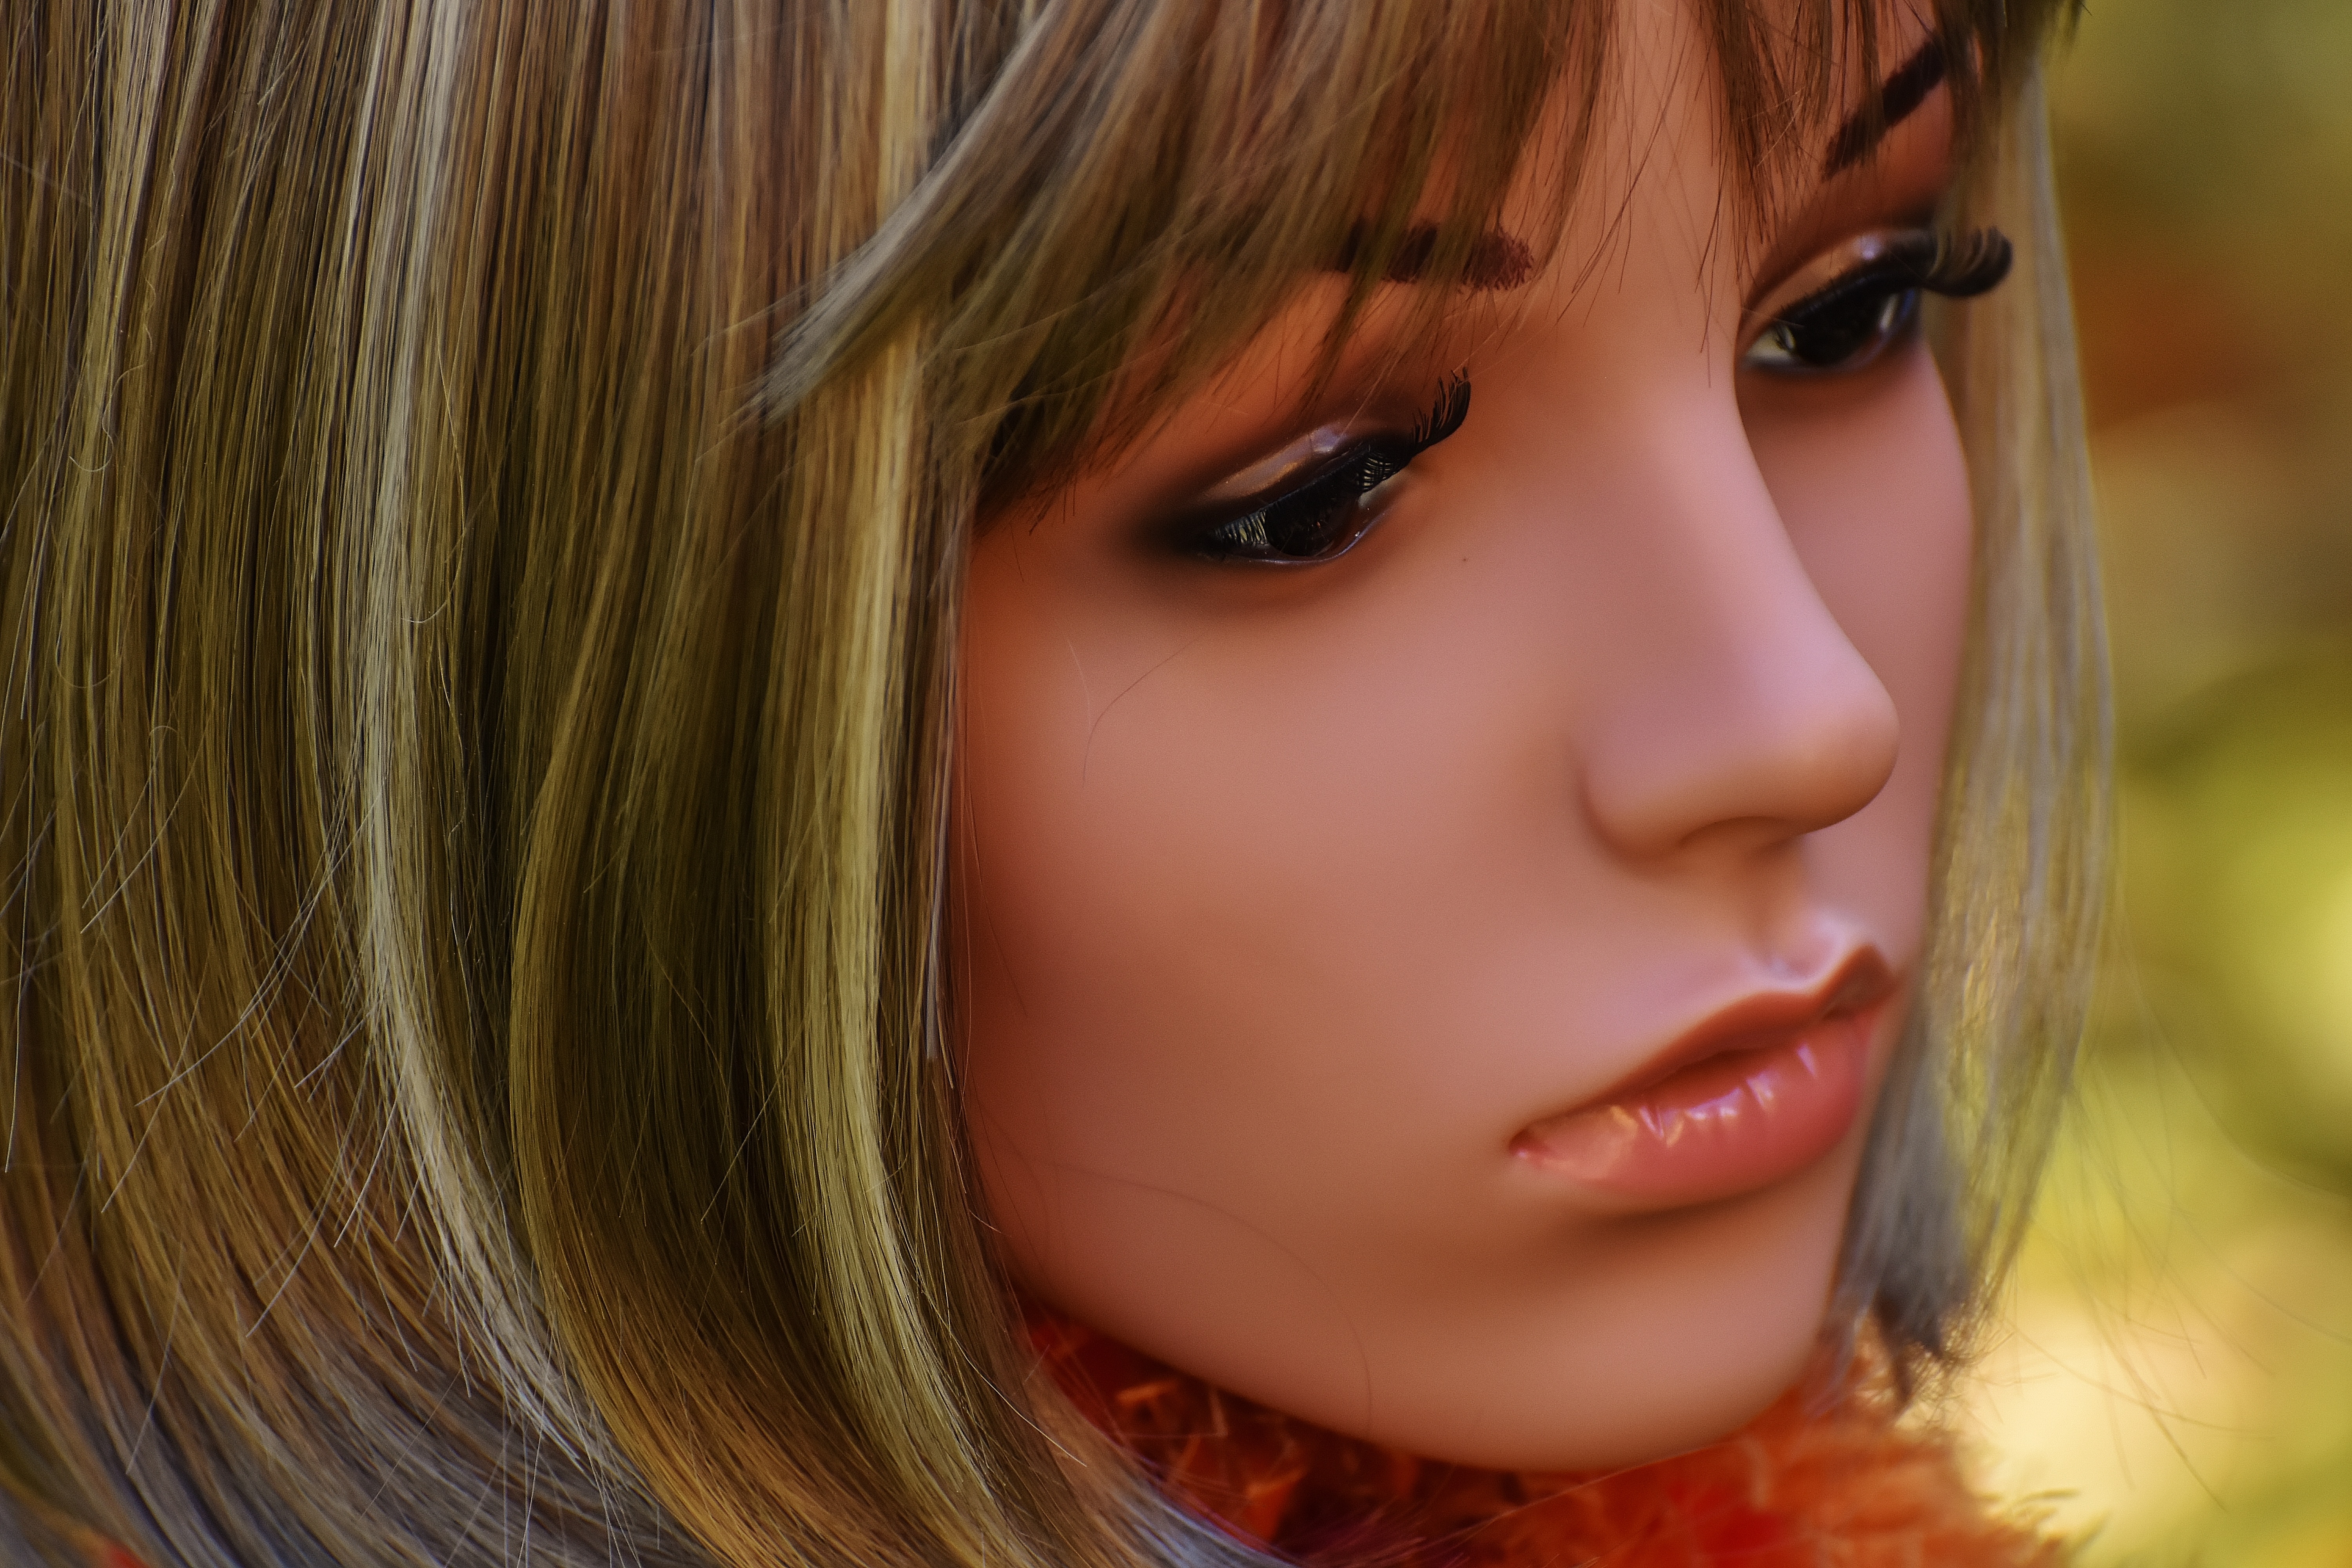
girl, woman, hair, photography, female, portrait, model, young, red, color, romantic, lady, toy, facial expression, lip, hairstyle, smile, fig, long hair, close up, human body, mannequin, face, doll, nose, eyes, shooting, eye, glasses, head, skin, beauty, blond, pretty, organ, dreamy, sweetness, display dummy, femininity, female model, melted, attractive, wig head, dekokopf, young woman, brown hair, portrait photography, human hair color